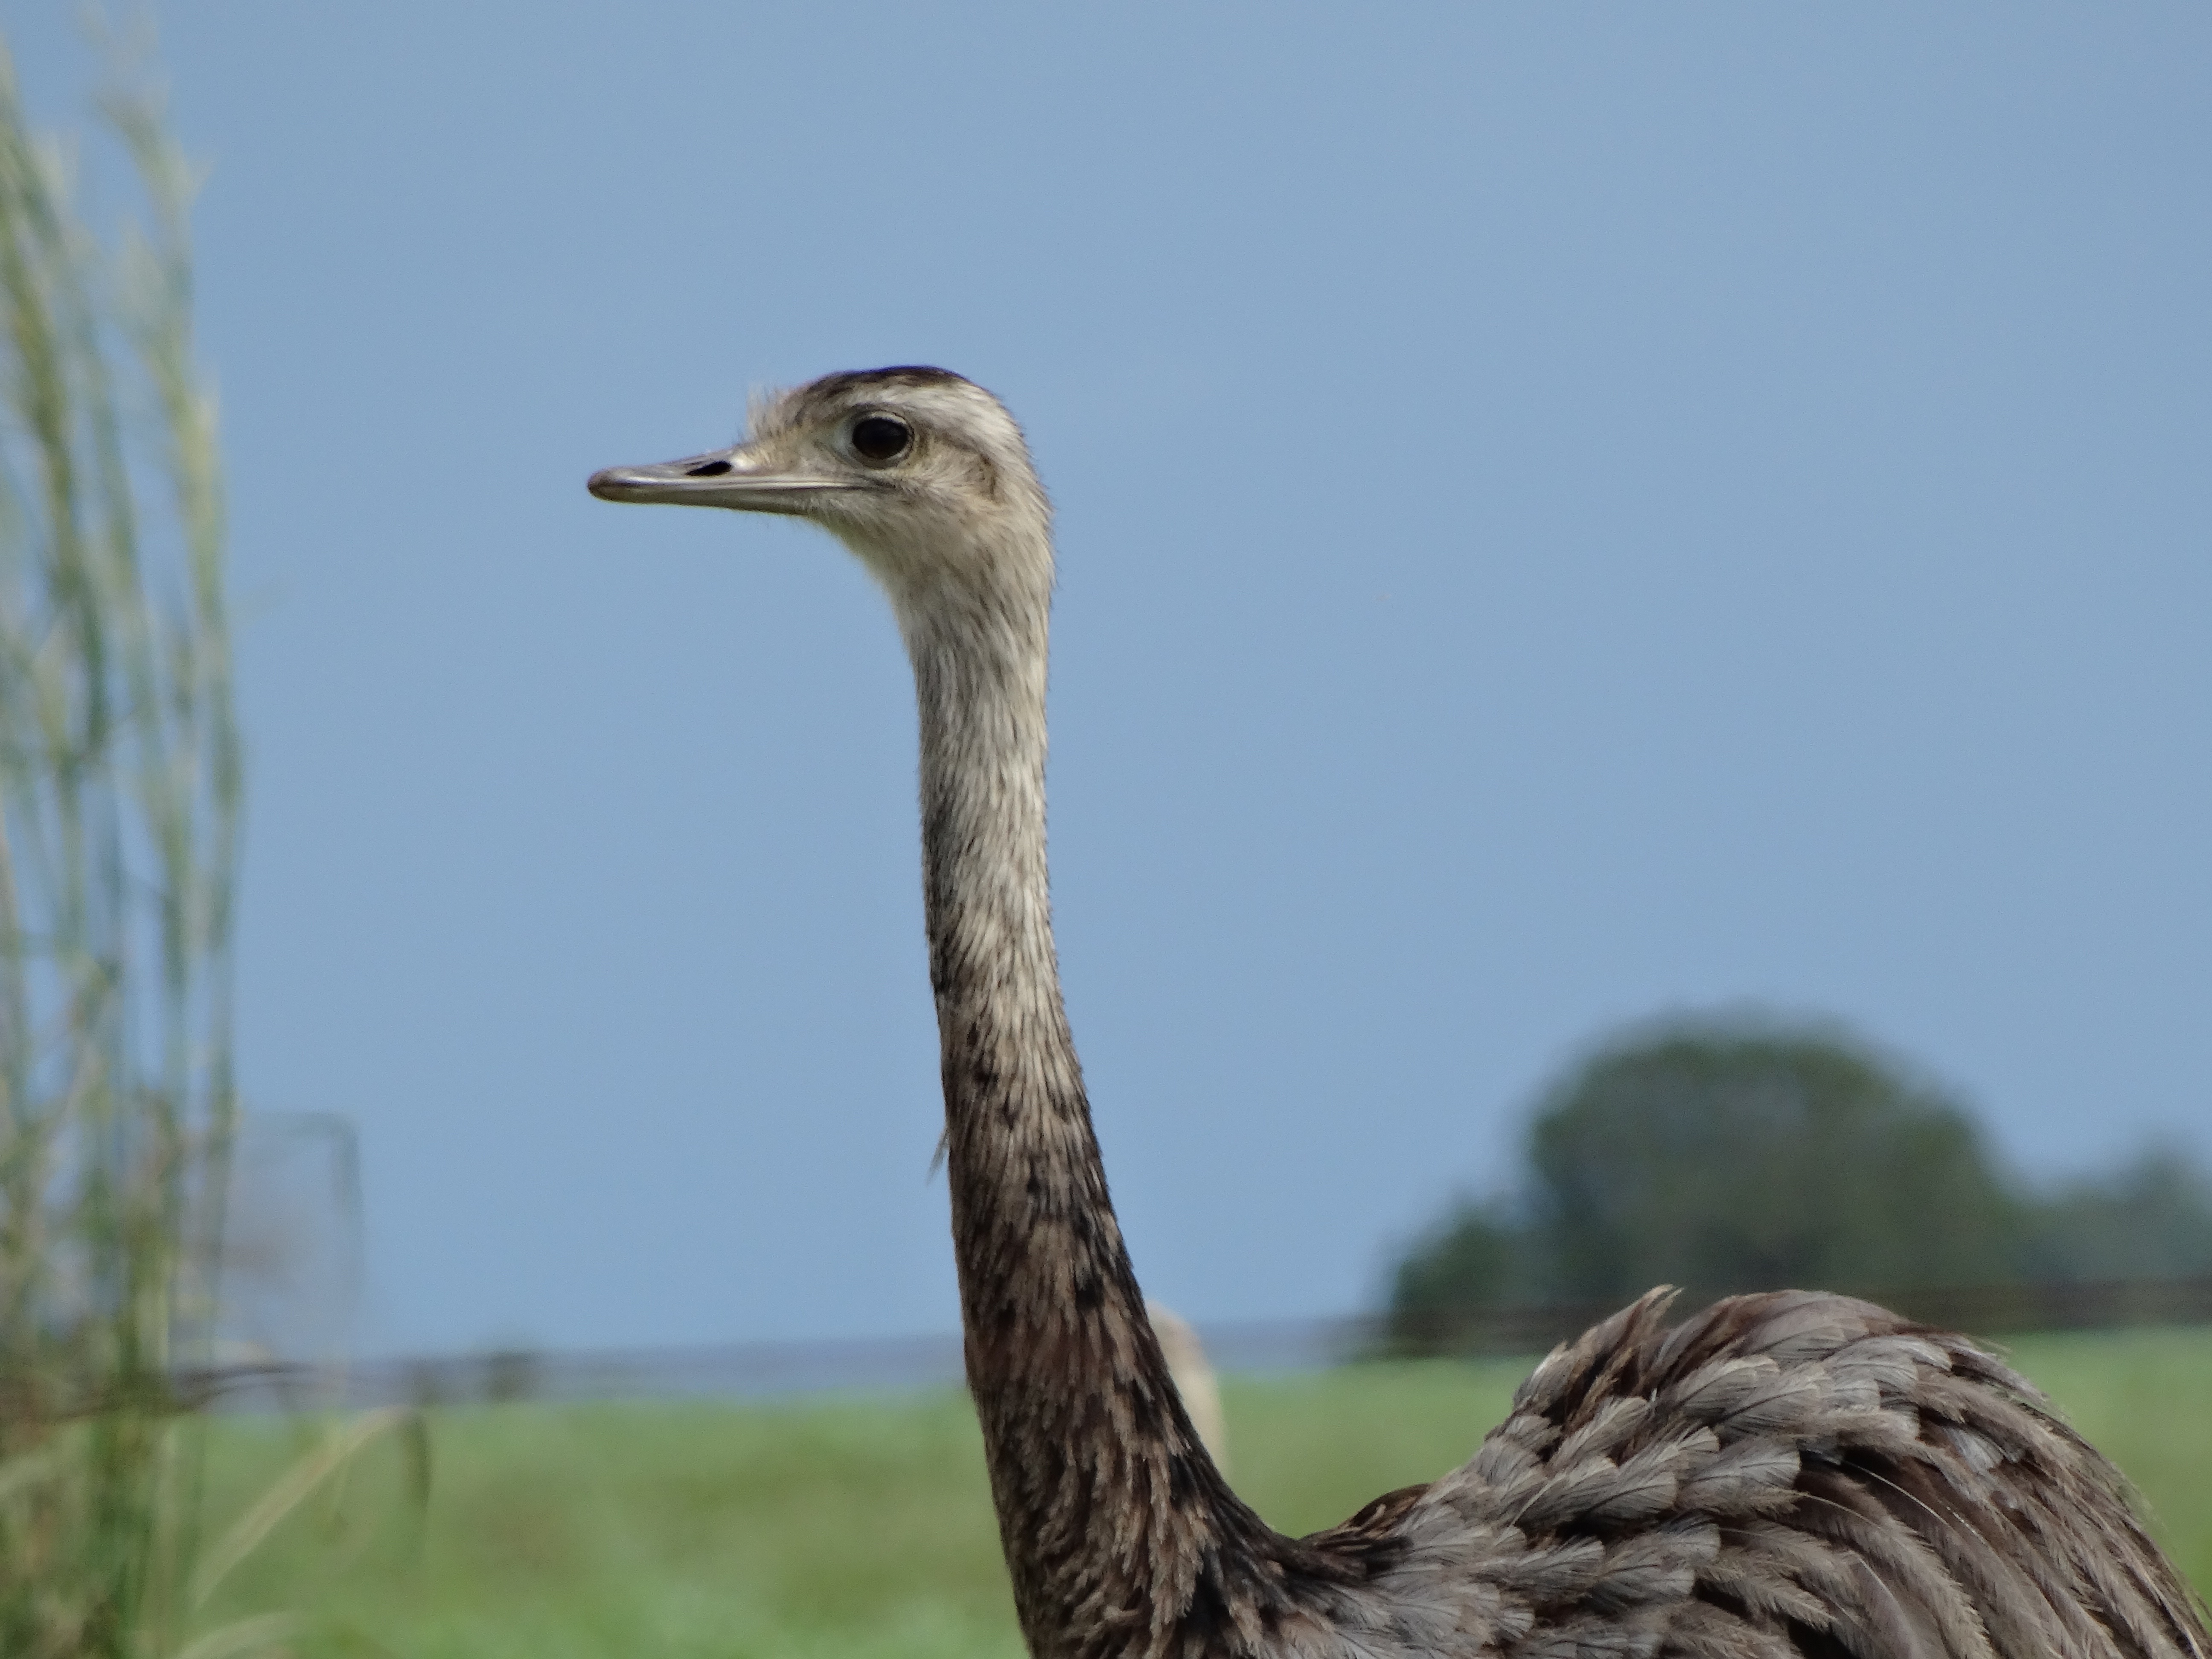
nature, bird, animal, wildlife, beak, ostrich, fauna, birds, animals, vertebrate, ratite, ema, flightless bird